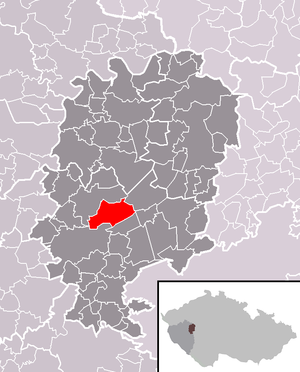
Volduchy est une commune du district de Rokycany, dans la région de Plzeň, en République tchèque. Sa population s'élevait à 1 175 habitants en 2018.